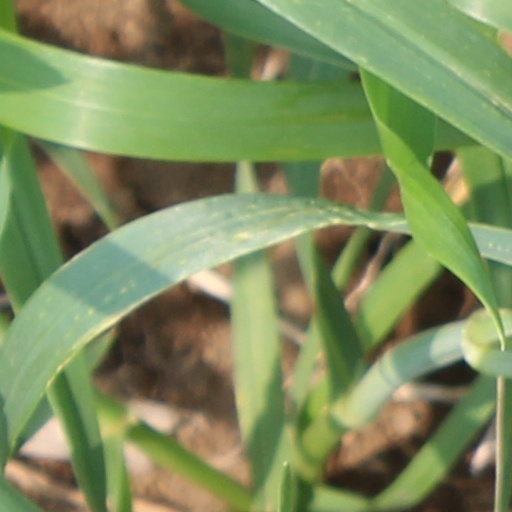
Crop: wheat